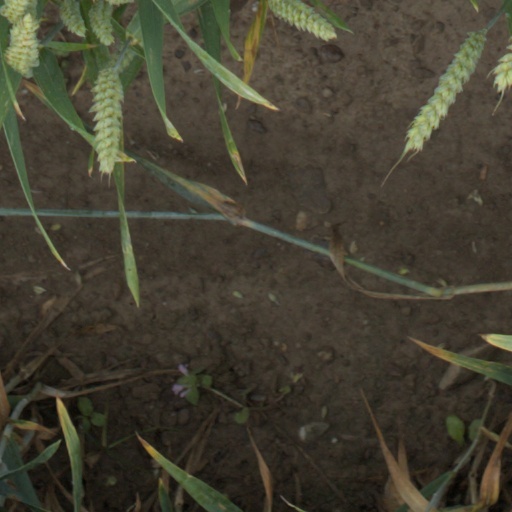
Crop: wheat